Innocence + Experience: Live in Paris

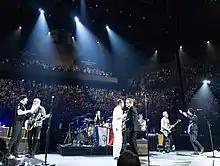
U2 are joined on-stage by Eagles of Death Metal, who were returning to Paris for the first time since the attack at their Bataclan show.

U2 paid tribute to the victims of the attacks by displaying their names on the video screen during their performance of "City of Blinding Lights". The display was created by Willie Williams and the tour's video team. Guitarist the Edge said the group tried to balance paying tribute "in an artful way that doesn't feel exploitive or jingoistic or anything trite". At the end of the show, the group were joined on-stage by Eagles of Death Metal, who were returning to the city for the first time since their show at the Bataclan where the deadliest of the attacks in Paris occurred, killing 89 people. Bono introduced the group by saying, "They were robbed of their stage, so we would like to offer them ours." The two bands performed a cover of Patti Smith's song "People Have the Power" before U2 left the stage and Eagles of Death Metal concluded the show with their song "I Love You All the Time". The Edge singled out the moment in which the members of U2 handed their instruments to Eagles of Death Metal as his favourite of the evening.